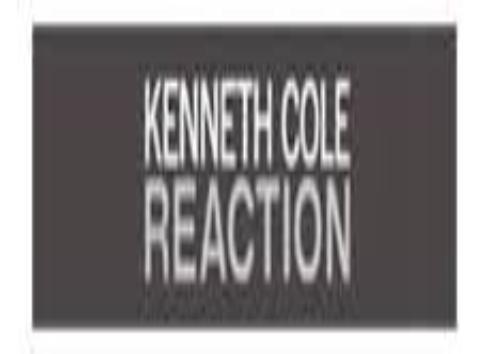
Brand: Kenneth Cole
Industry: Clothes